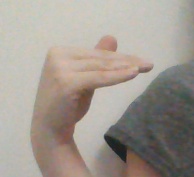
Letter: khaa